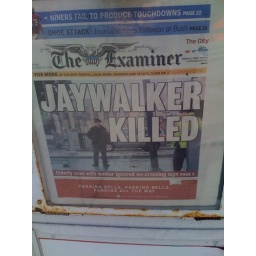
FYI this is the vision i have in my head when my friends make me cross the street illegally.